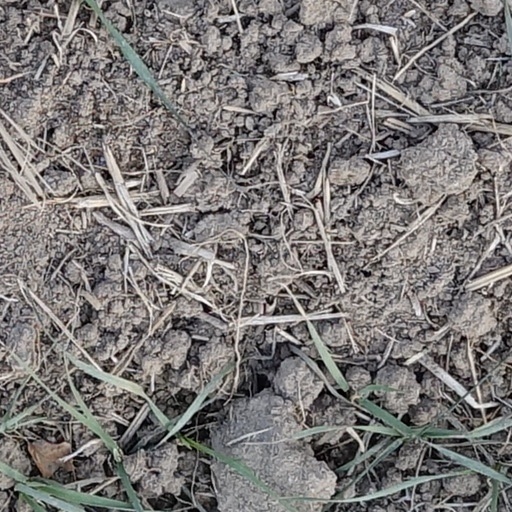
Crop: wheat